Teneteega

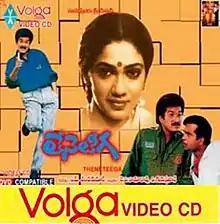
VCD Cover

Teneteega ( Honeybee) is a 1991 Telugu-language comedy film produced by J. V. Rama Rao and Uddanda Guru Prasad under the Suma Priya Creations banner and directed by M. Nanda Kumar. It stars Rajendra Prasad, Suma Priya, Rekha and Sitara, with music composed by Vidyasagar. The story was based on Malladi Venkata Krishna Murthy's novel of the same name.